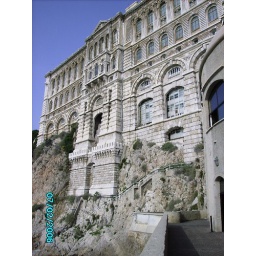
Back in Monaco; angle of the building on the cliff; would not like to lose my front door jkey in the rain!!!!!